List of Caribbean islands

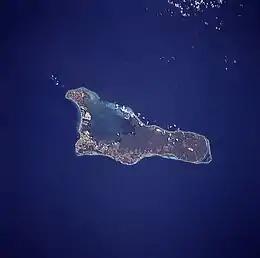
Grand Cayman Island from space

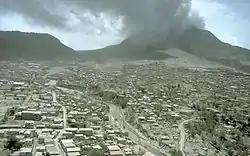
Aftermath in town of Plymouth in 1997 of volcanic eruption that began on Montserrat in 1995

The British Overseas Territory of the Turks and Caicos Islands is located in the Lucayan Archipelago, the portion of the Caribbean region in the North Atlantic Ocean rather than in or bordering the Caribbean Sea. There are about 75 islands and land-tied islands in Turks and Caicos Islands, including the following notable islands: